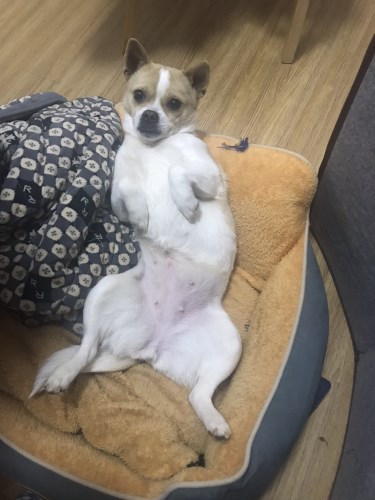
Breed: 420-n000124-Chihuahua